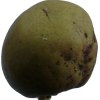
Label: pear